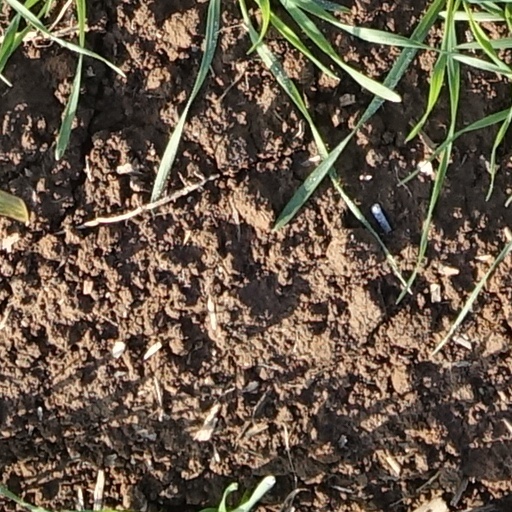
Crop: wheat